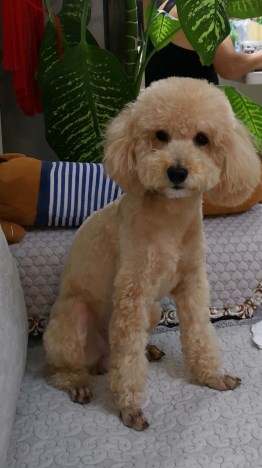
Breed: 7449-n000128-teddy